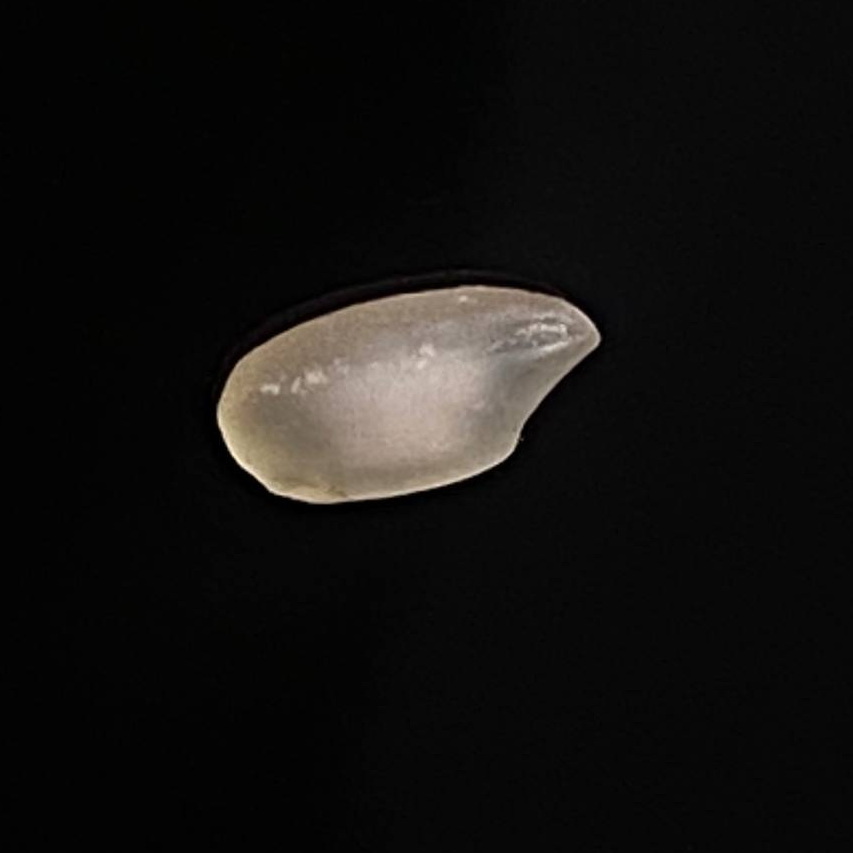
Rice variety: Bashful